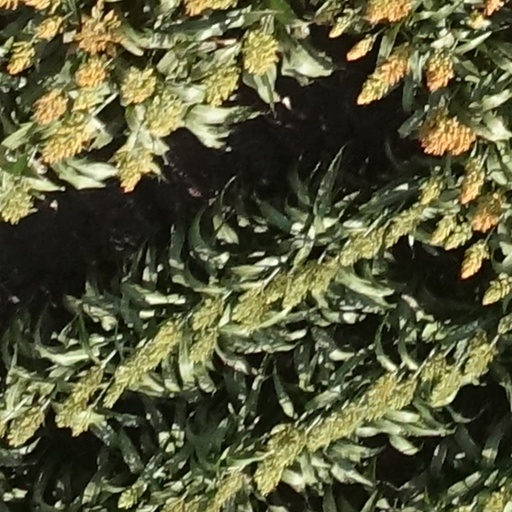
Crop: sorghum